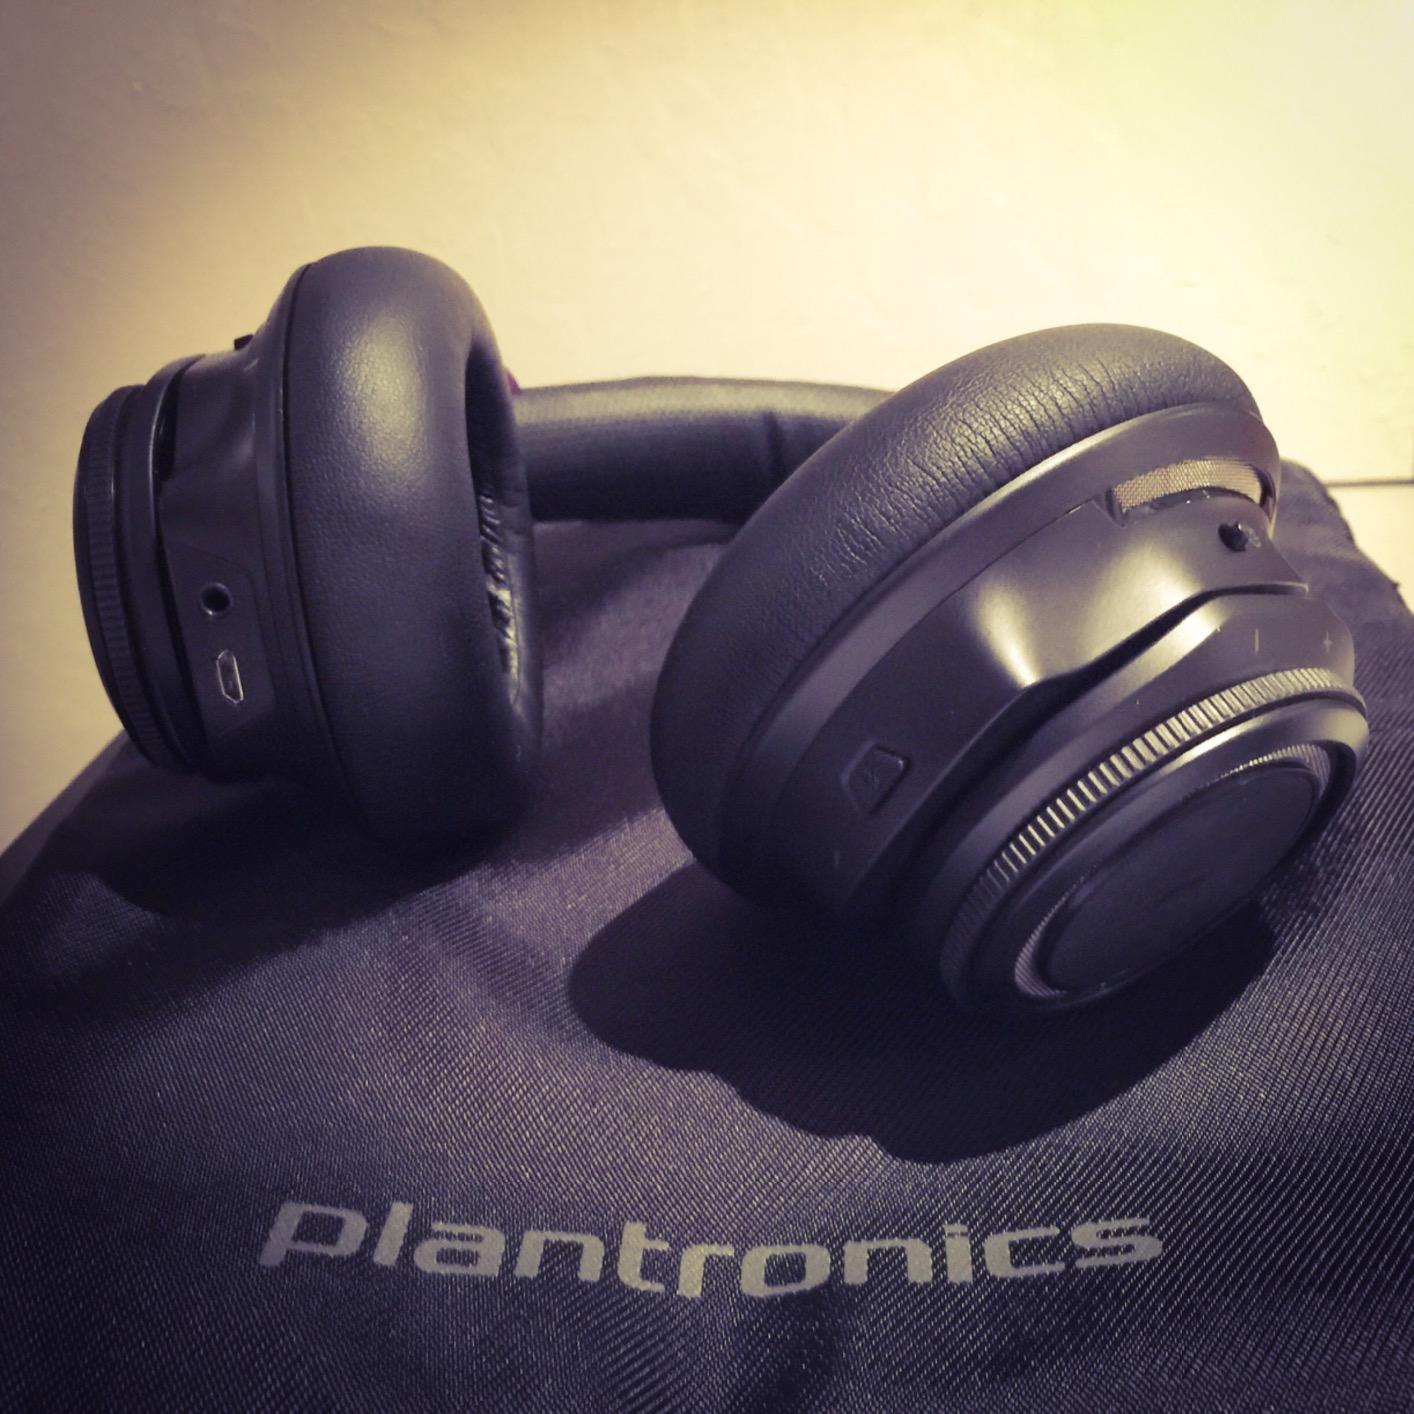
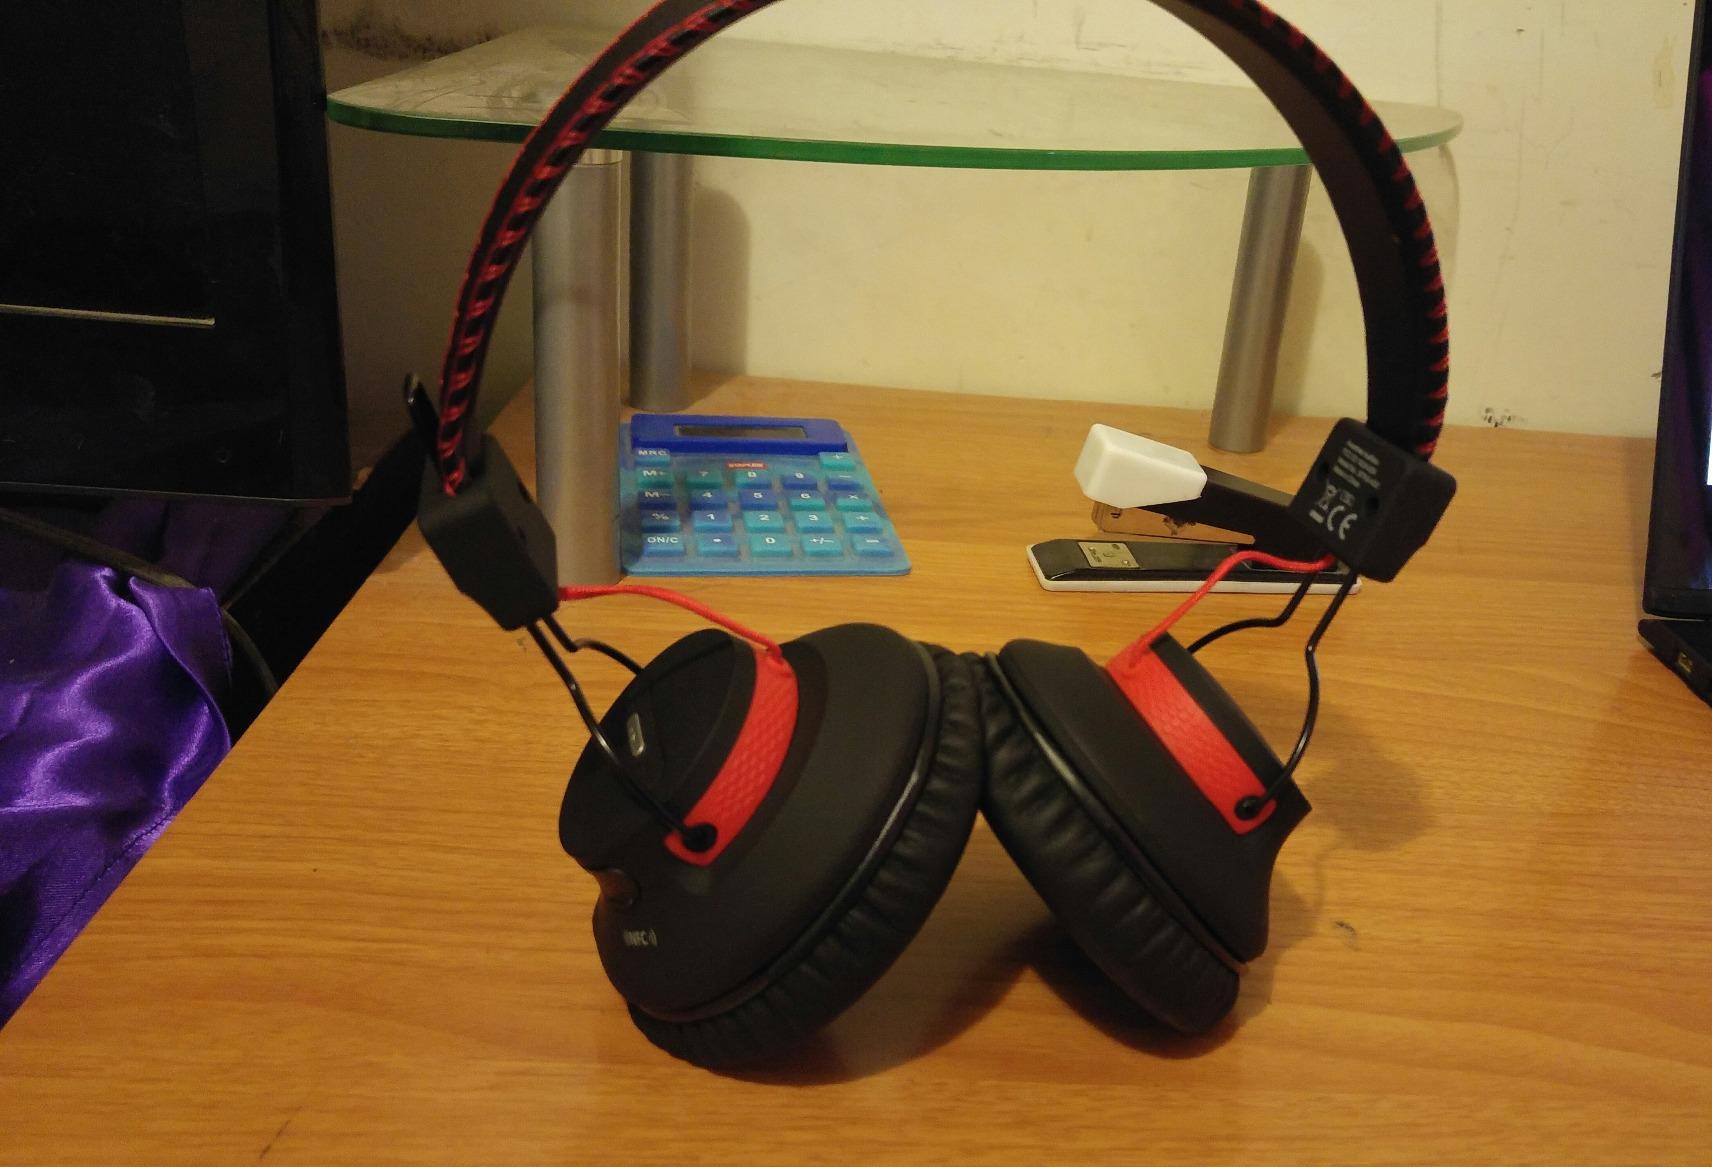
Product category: headphones
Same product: no